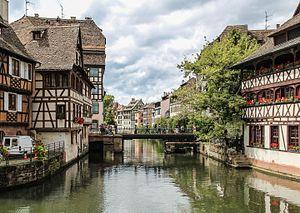
Strasbourg est une commune française située dans le département du Bas-Rhin. Préfecture du département, elle est également, depuis le 1ᵉʳ janvier 2016, le chef-lieu de la région Grand Est. Capitale de la région historique d'Alsace, la ville est bordée par le Rhin et frontalière avec l'Allemagne.